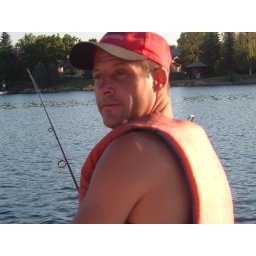
thats uncle kelly, he sleeps in till 3, never wears a shirt and doesnt catch much fish :P